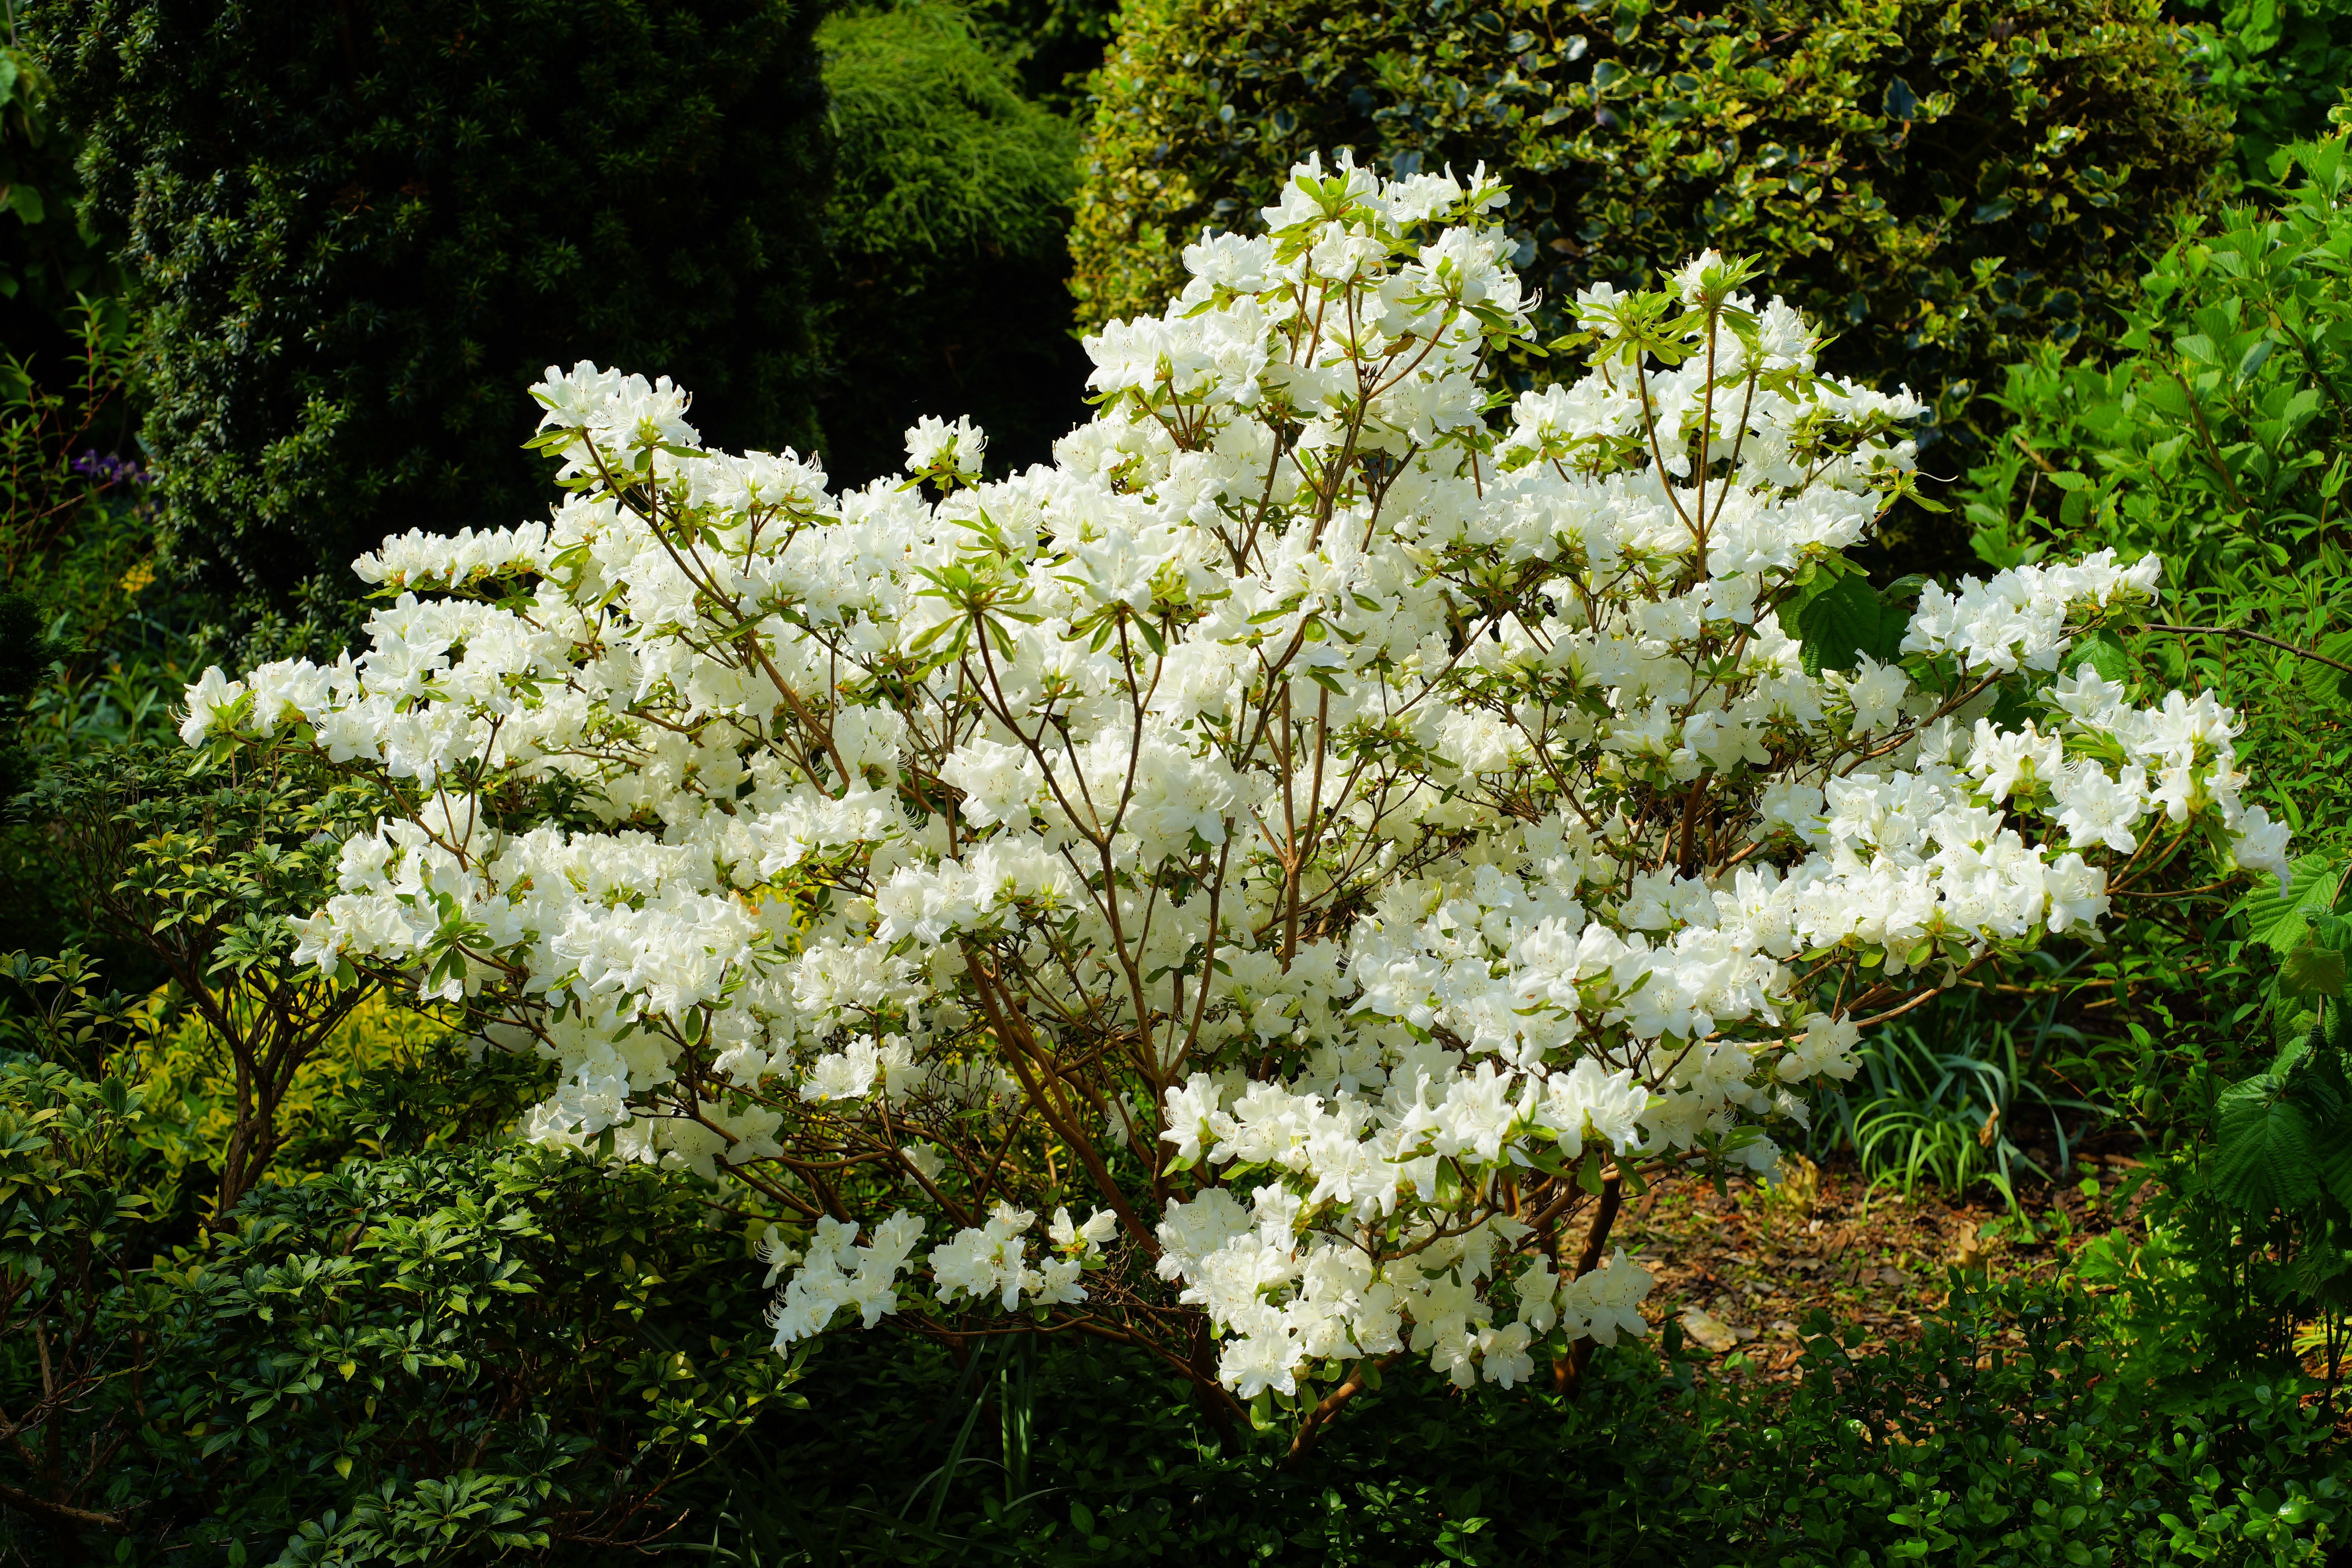
tree, nature, branch, blossom, plant, flower, bloom, bush, produce, evergreen, botany, garden, flora, flowers, shrub, rhododendron, viburnum, white blossom, flowering plant, woody plant, land plant